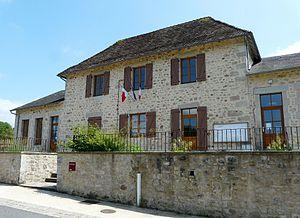
La mairie dans le bourg de Lastours, Rilhac-Lastours, Haute-Vienne, France.
Rilhac-Lastours est une commune française située dans le département de la Haute-Vienne, en région Nouvelle-Aquitaine.